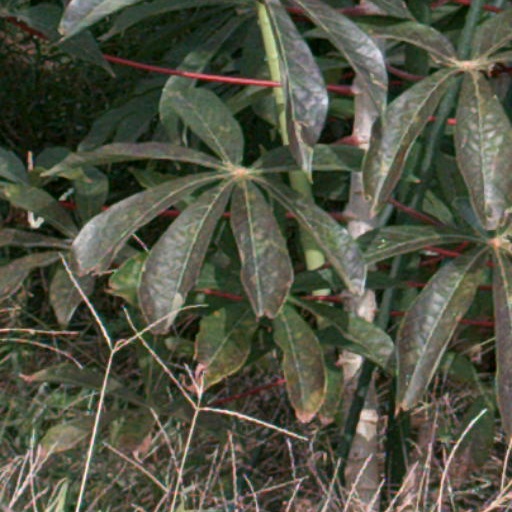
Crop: cassava